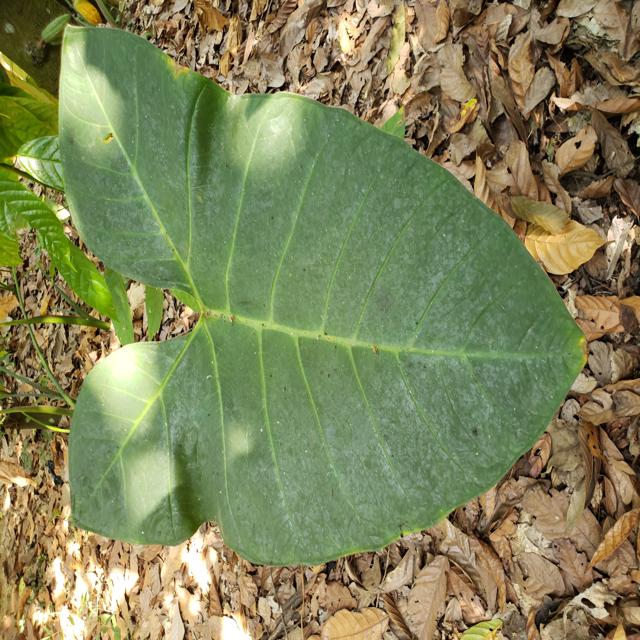
Label: Healthy